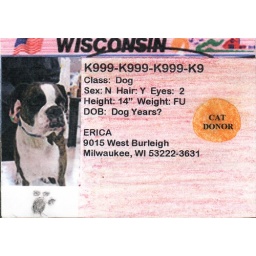
My first attempt to give Erica, the house dog at Artist and Display in Milwaukee, a driver's license. Traded.